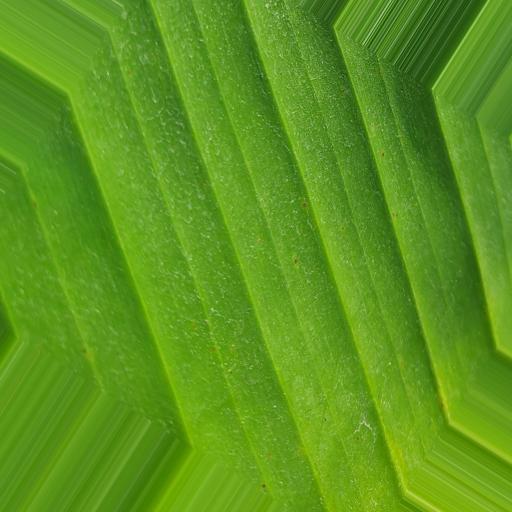
Label: banana_healthy_leaf